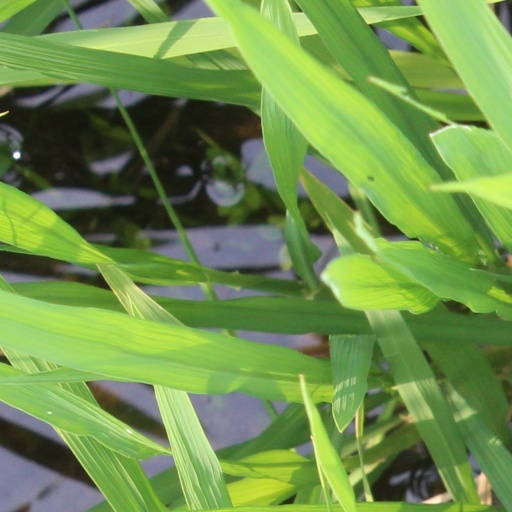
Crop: rice